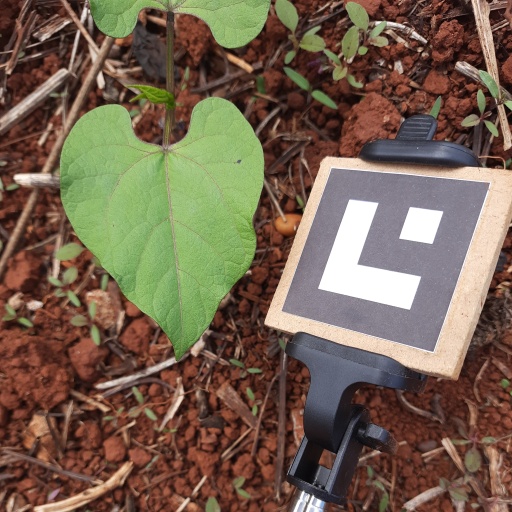
Observations: wavy surface, no eating holes, under cloudy sky